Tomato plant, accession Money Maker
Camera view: tilt-top (135 deg); turntable rotation: 120 degrees
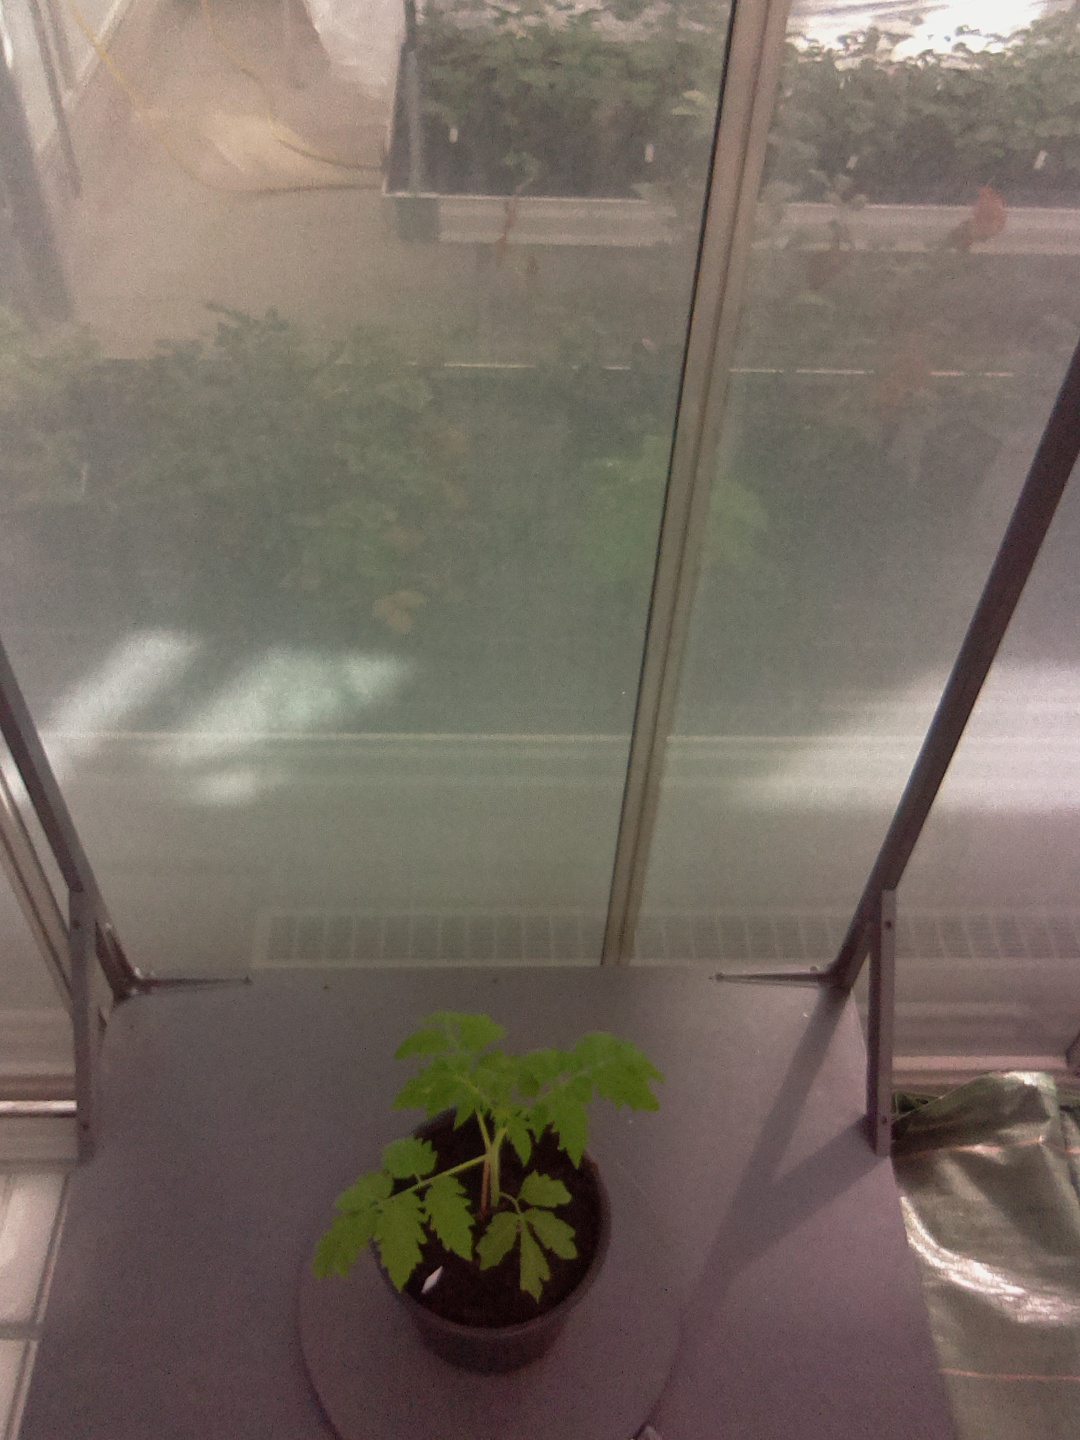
BBCH growth stage 13: 6 of true leaves visible